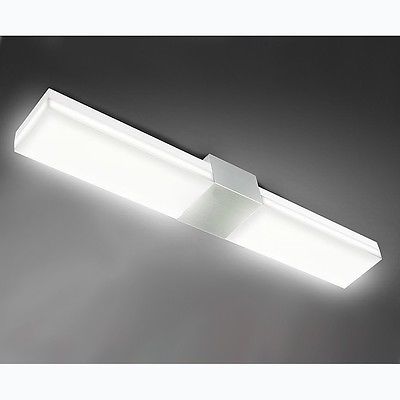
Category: lamp